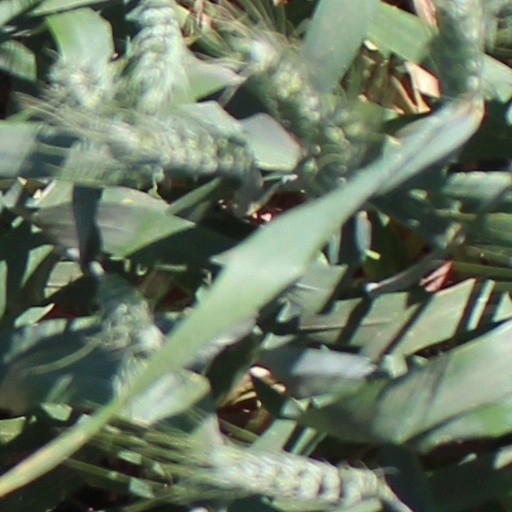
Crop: wheat